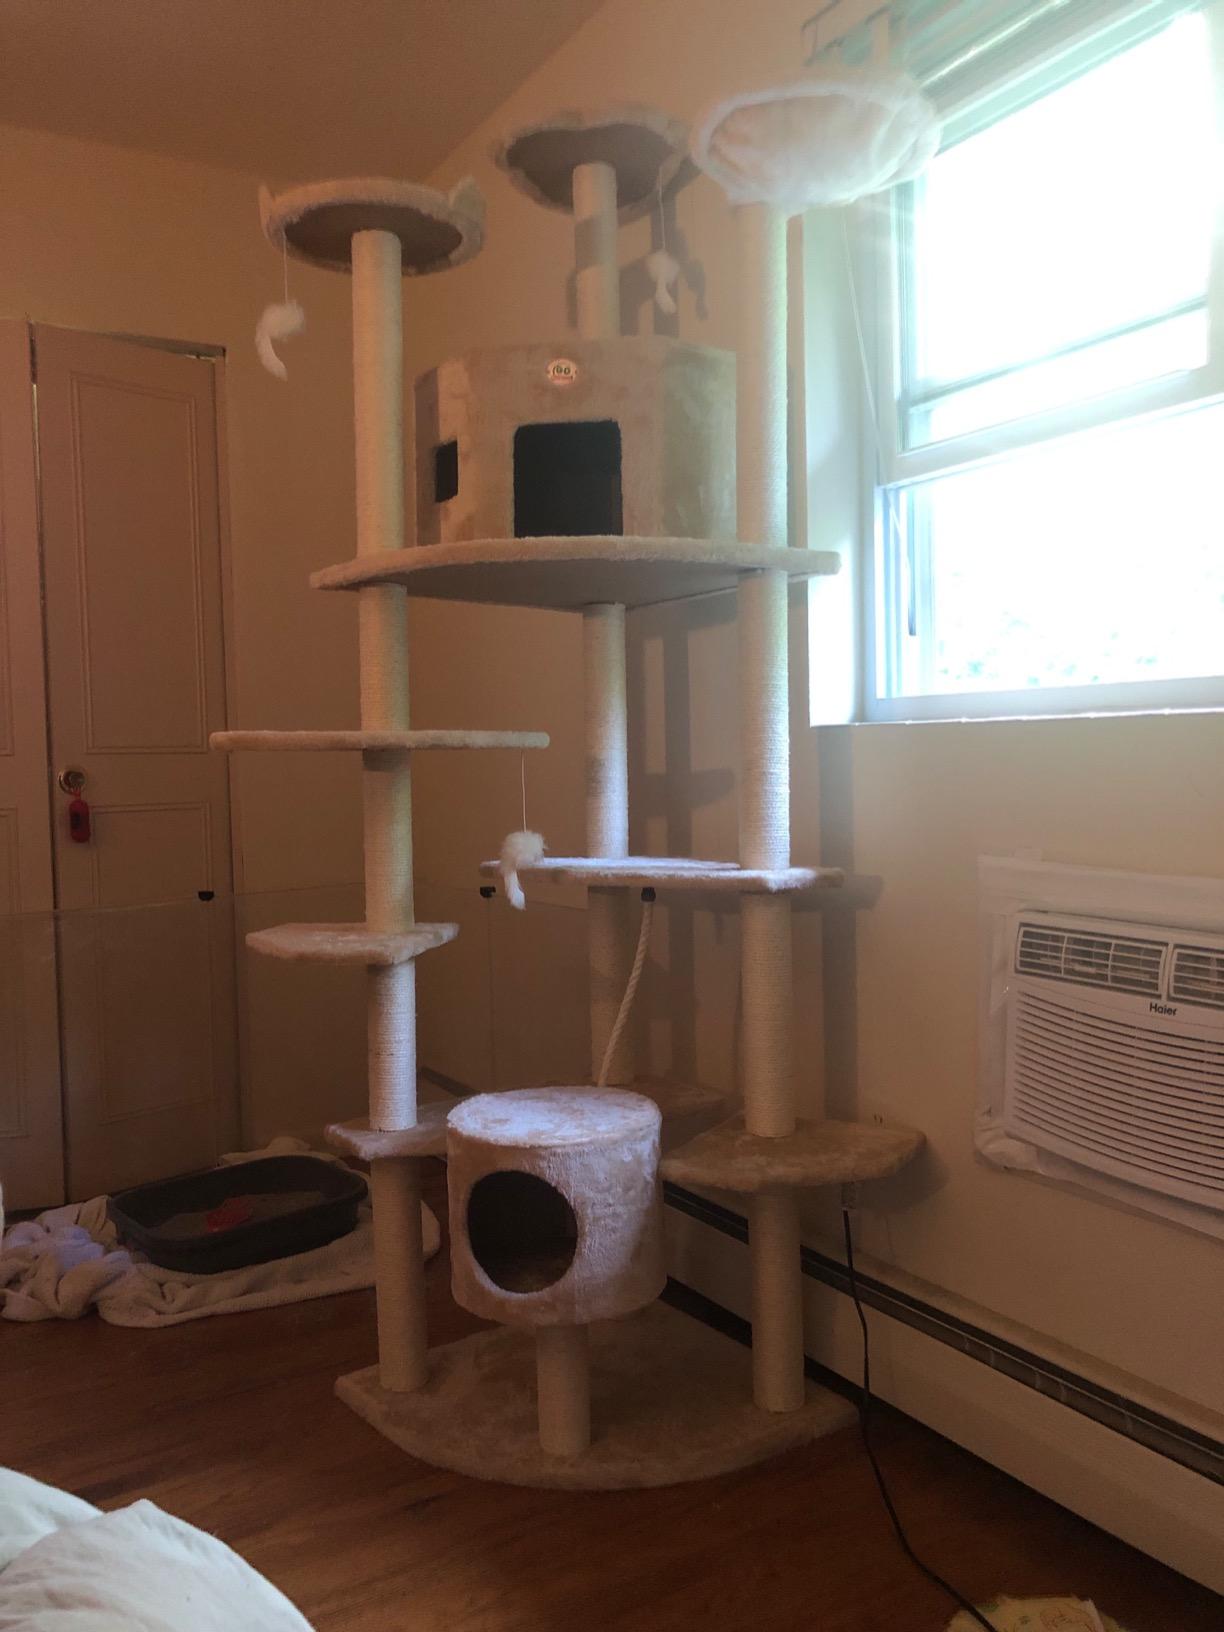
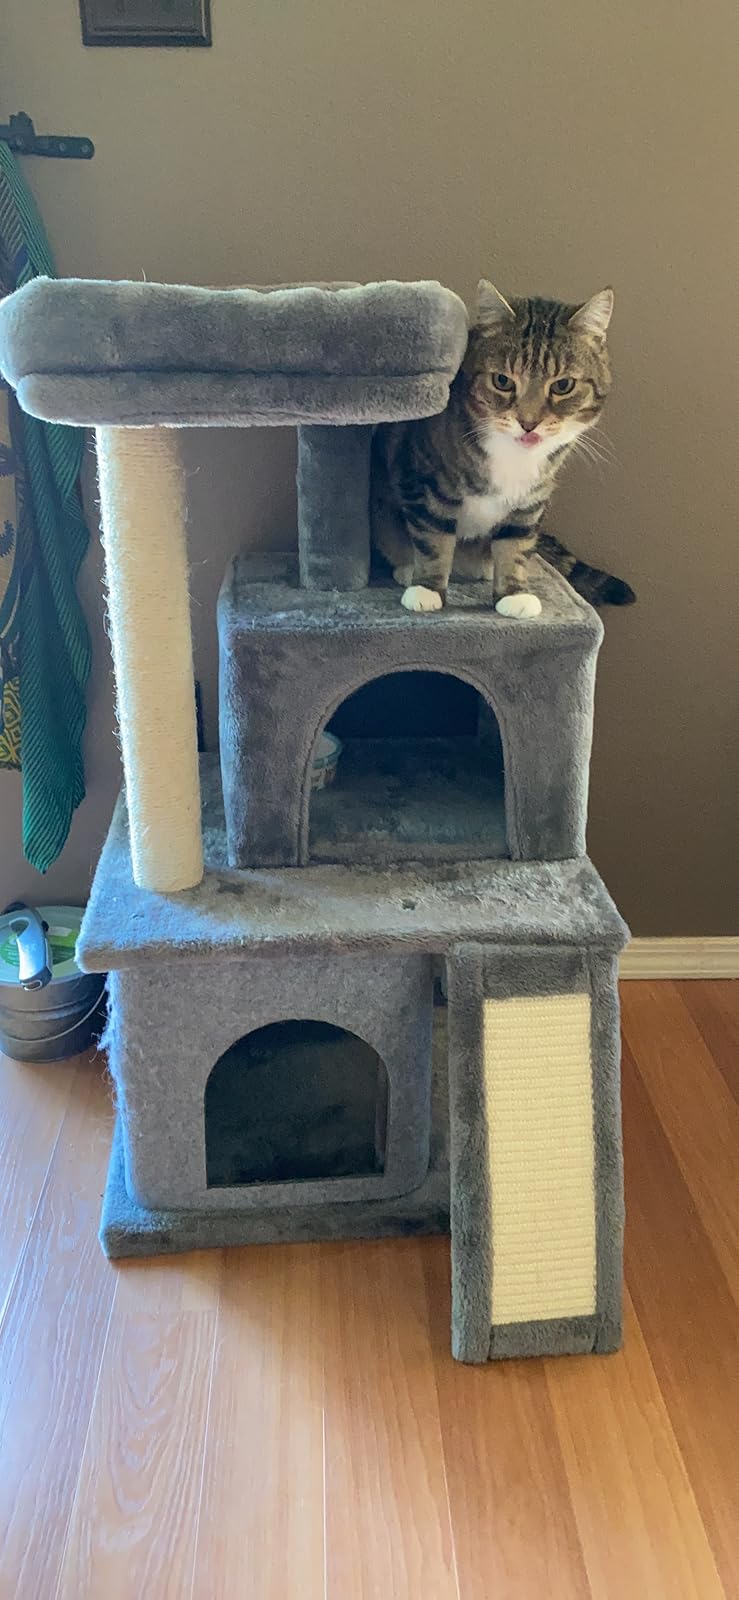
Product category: items_cat tree
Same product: no